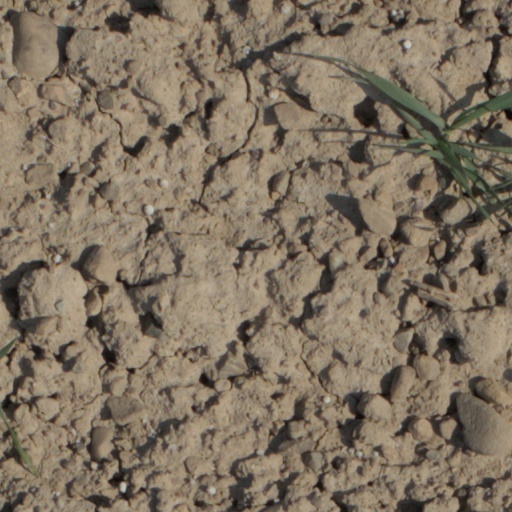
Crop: wheat